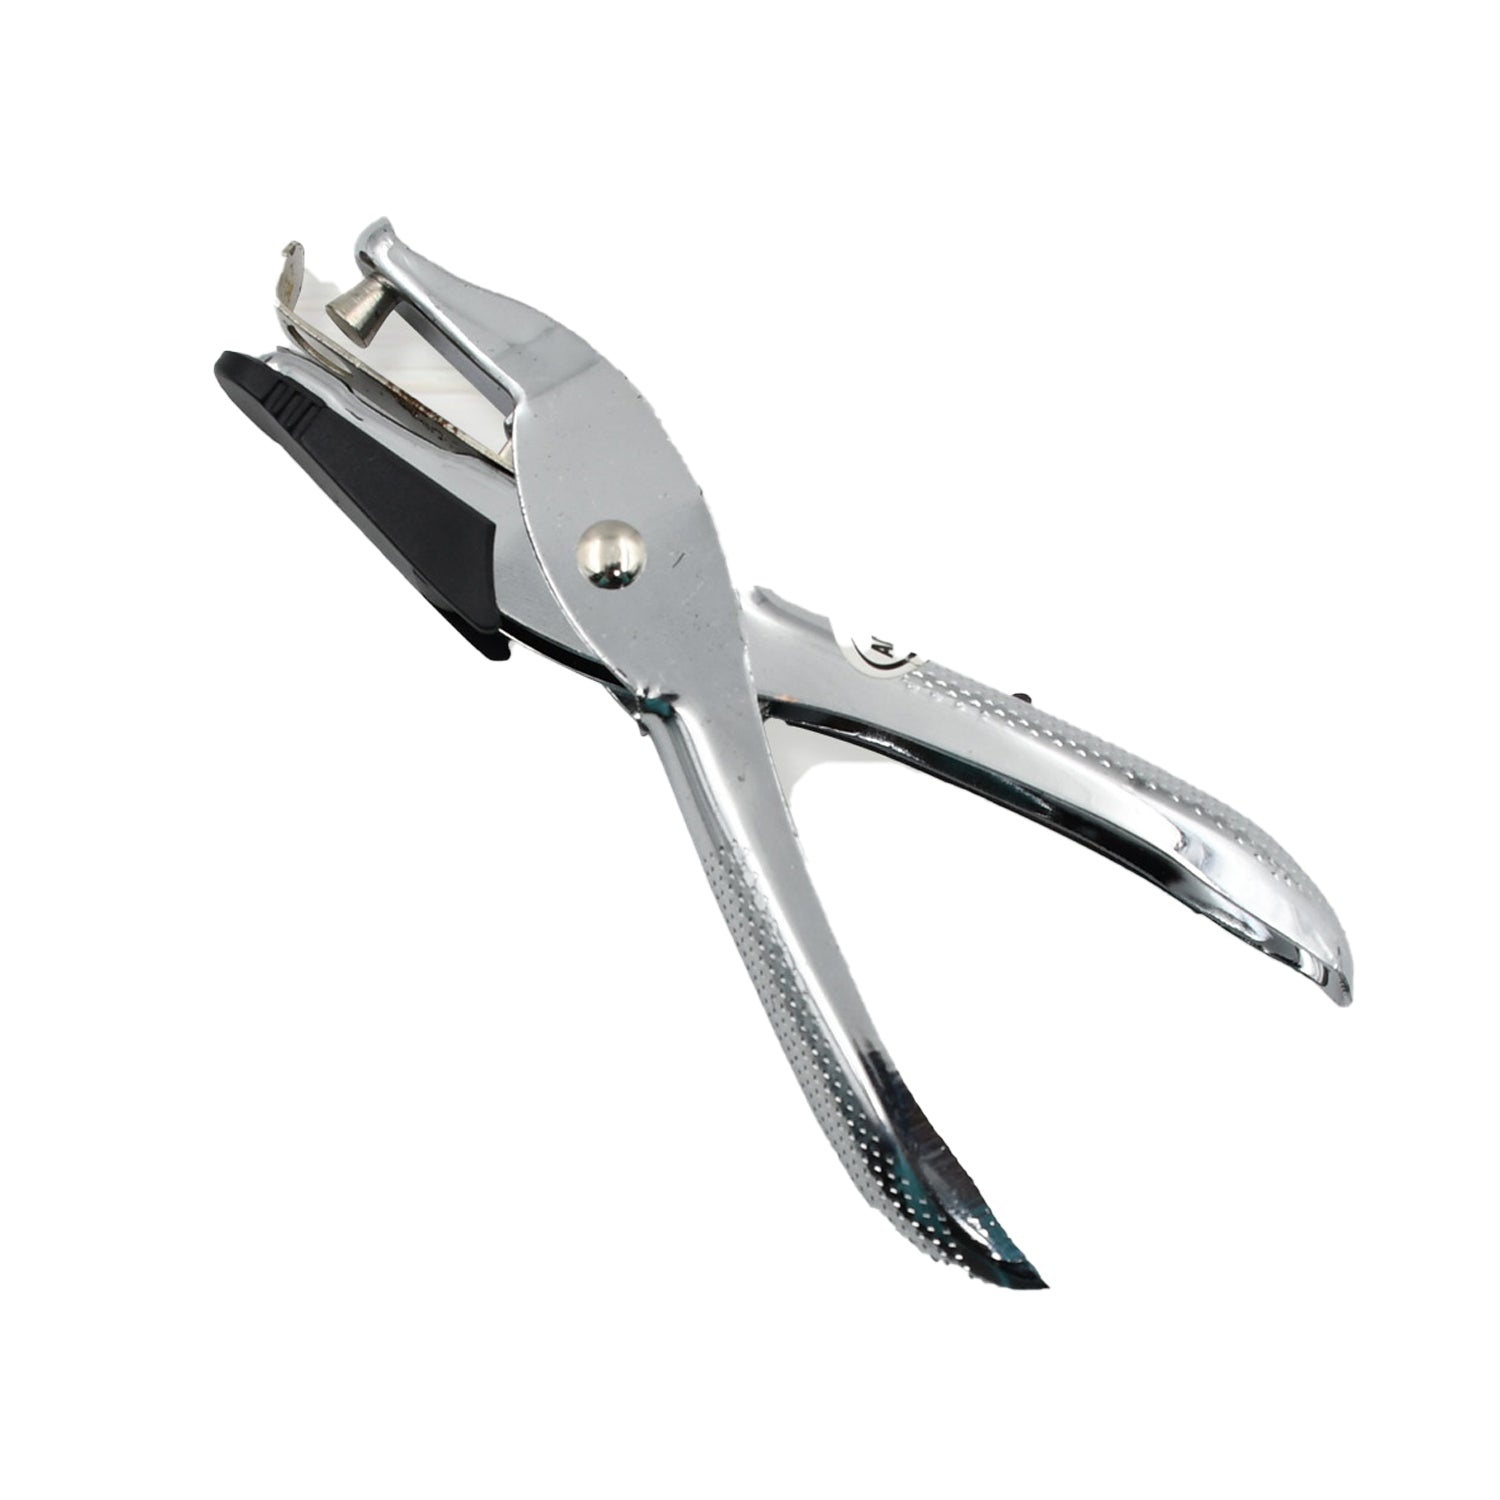
Hole Punch Crafts Single Hole Puncher Hole Puncher Whole Puncher Paper Hole Office Puncher Office Supply Paper Cutter
9143 Hole Punch Crafts Single Hole Puncher Hole Puncher Whole Puncher Paper Hole Office Puncher Office Supply Paper Cutter Description :- OFFICE HOLE PUNCHER-- Perfect for punching through any kind of paper, chipboard, card-stock, leather, thin metal, art project or other materials. BELT PUNCHER PORTABLE HOLE PUNCHER :-Hole Puncher Manual Single Hole Loose Leaf Page Puncher Planner Puncher Handheld Punch Tools for Cards Ticket Paper Paper Hole Punch Office Puncher Binder Punch Ticket Puncher ONE HOLE PUNCH HOLE PUNCHER SINGLE :- Very suitable for adults and to make DIY handicrafts together. It can help you a lot. The product is made of high-grade material plus great processes, durable and sturdy. Paper Hole Punch Single Hole Puncher HOLE PUNCHER FOR CRAFTS :- 【Spring Design】One hole punch adopts spring design, which adds extra strength to the paper punch, prevents clogging, no need to clean, more convenient! Be a good helper in your office and . METAL PUNCH :-【Material】Handheld single hole punch is made of metal material, the surface has been polished smooth and round by us, which is skin-friendly and shiny. Chrome-plated, anti-rust, one punch, 15 thin paper punching capacity. Dimension :- Volu. Weight (Gm) :- 46 Product Weight (Gm) :- 70 Ship Weight (Gm) :- 70 Length (Cm) :- 13 Breadth (Cm) :- 7 Height (Cm) :- 2
Brand: Mirha Trading Company
Category: Office Supplies > Paper Handling > Hole Punches